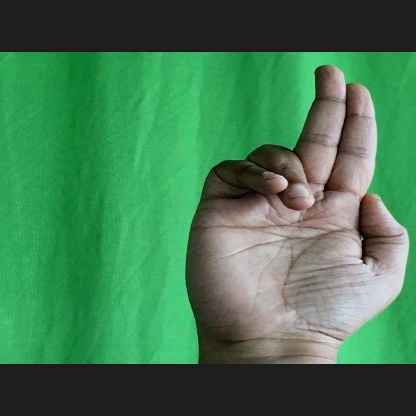
Mudra: Ardhapathaka